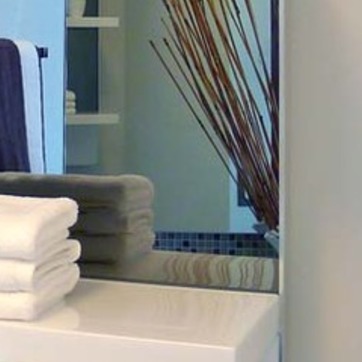
Material: mirror